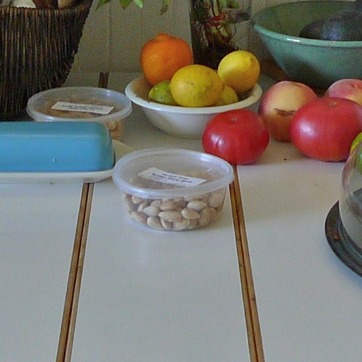
Material: plastic